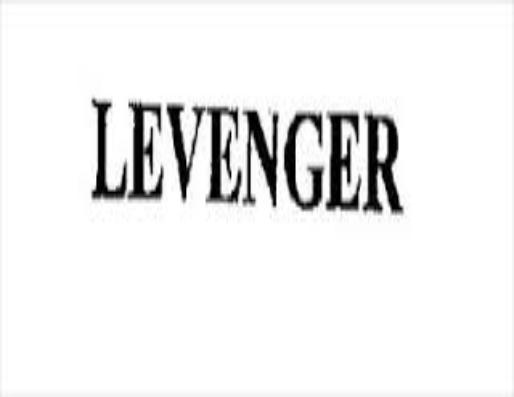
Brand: levenger
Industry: Necessities